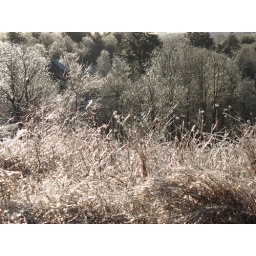
Every single blade of grass and all the trees behind it are covered in ice and they're all frozen in place.